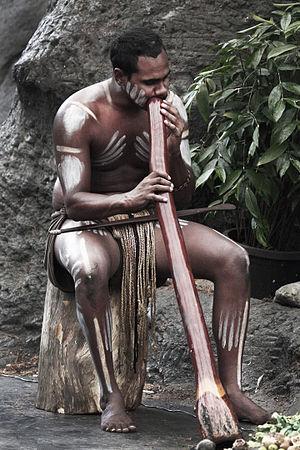
La respiration circulaire est une technique de respiration qui permet de maintenir, pendant un laps de temps assez long, un souffle d'air continu à l'aide de la bouche.